Dimethyltryptamine

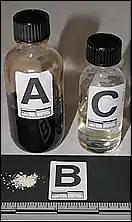
DMT during various stages of purification

DMT is commonly handled and stored as a hemifumarate, as other DMT acid salts are extremely hygroscopic and will not readily crystallize. Its freebase form, although less stable than DMT hemifumarate, is favored by recreational users choosing to vaporize the chemical as it has a lower boiling point.